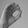
ASL letter: O